Seven Summits

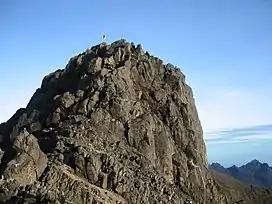
Mount Wilhelm

The highest mountain in mainland Australia is Mount Kosciuszko, above sea level. However, the highest mountain on the Australian continent, which also includes New Guinea, is Puncak Jaya (Carstensz Pyramid), above sea level, in the Indonesian province of Central Papua on the island of New Guinea, which shares the Sahul continental shelf with Australia. Mount Kosciuszko is considerably easier to climb, requiring only a four-hour, grade 3 return walk from the nearest car park, while Puncak Jaya requires a mountaineering expedition with technical climbing, an approach through dense jungle and the need to charter an aircraft.